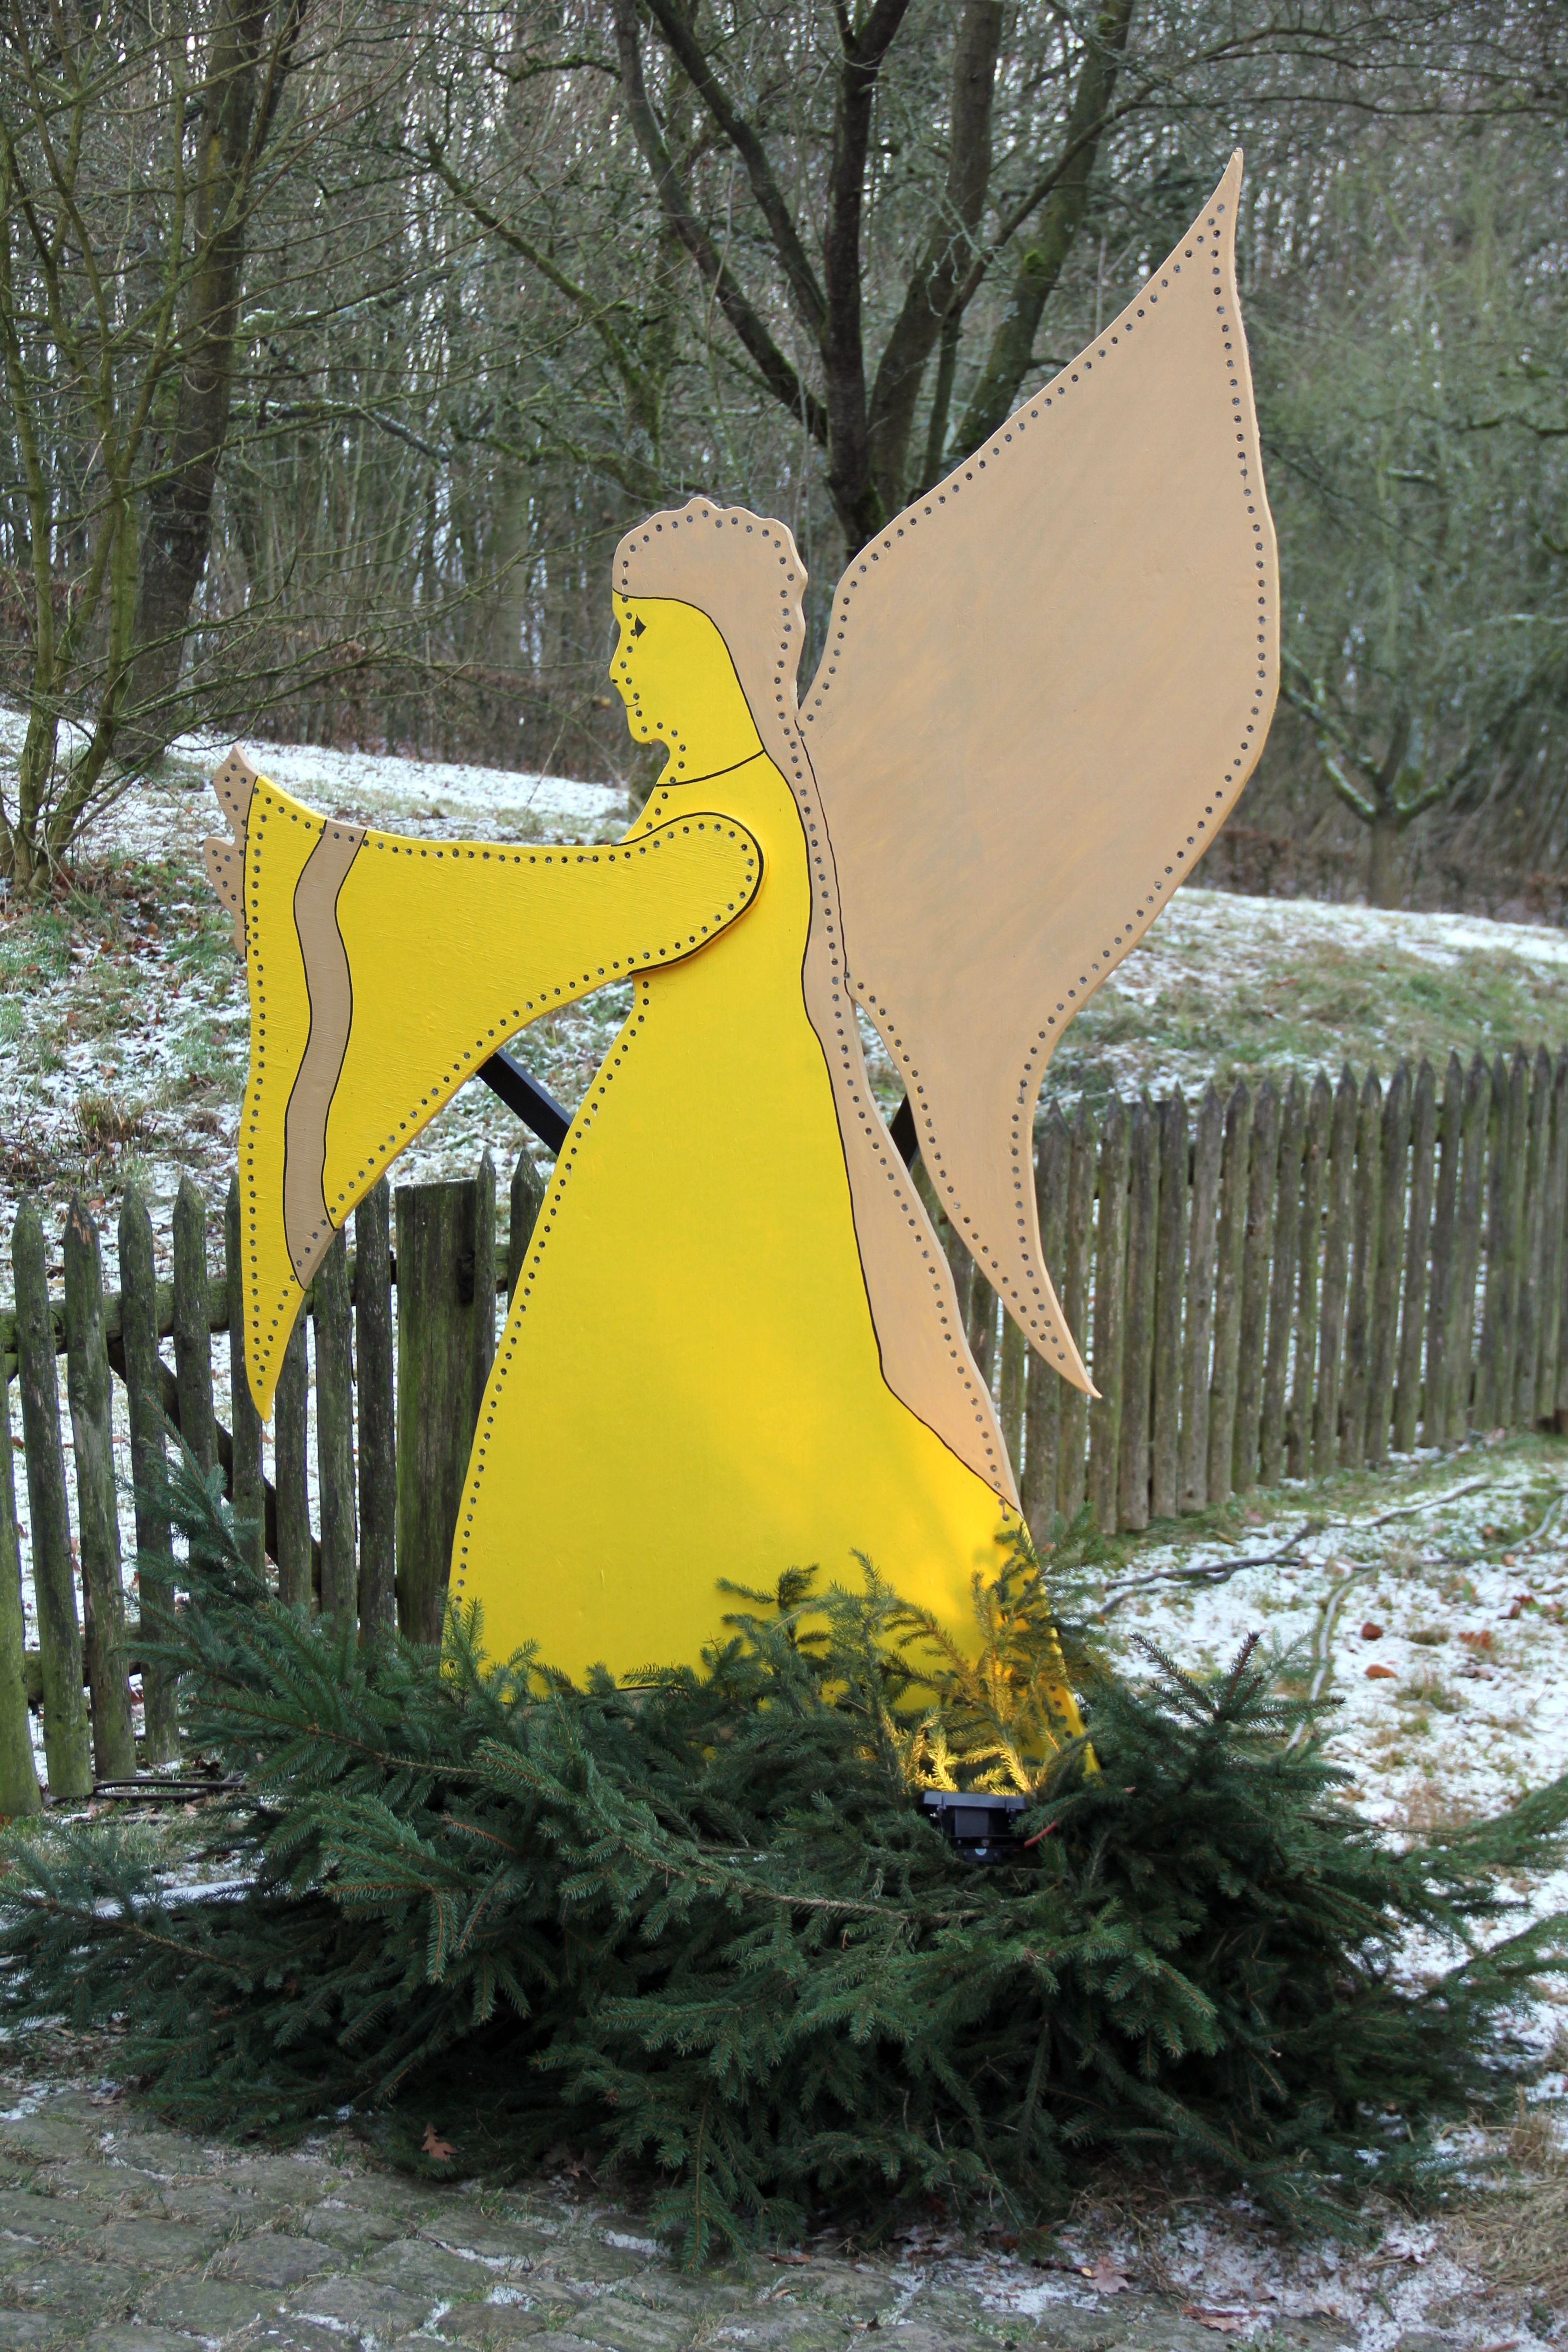
winter, statue, yellow, christmas, fir, sculpture, angel, art